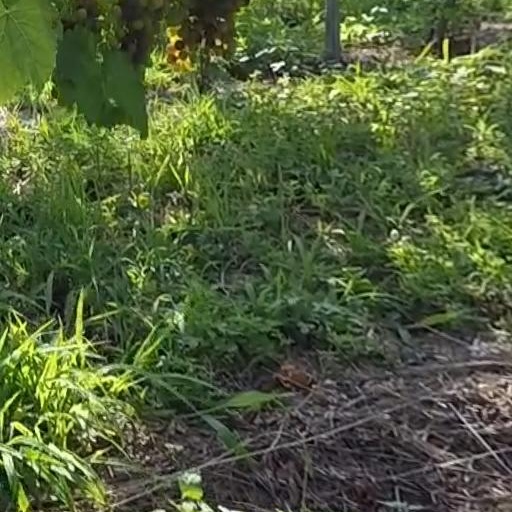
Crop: grape